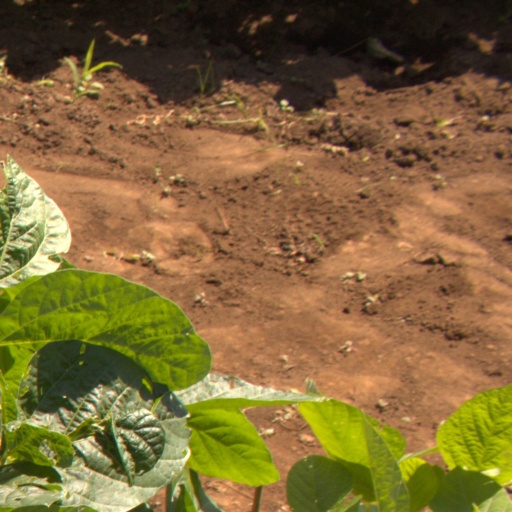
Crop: soybean